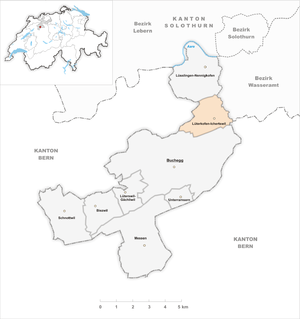
Lüterkofen-Ichertswil est une commune suisse du canton de Soleure, située dans le district de Bucheggberg.